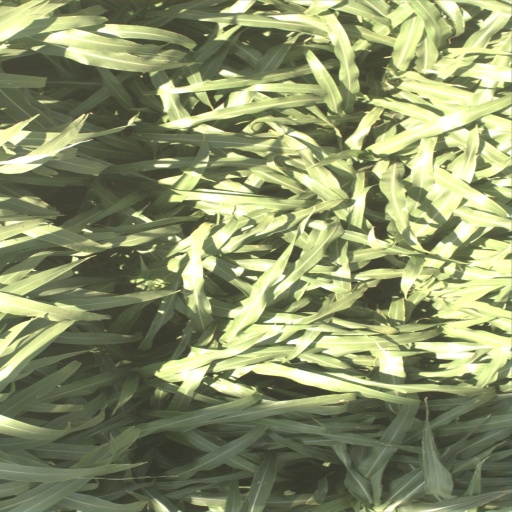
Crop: sorghum